Erathna Mini Hydro Power Project

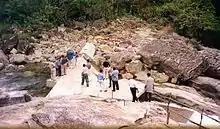
Inspection of Weir Construction (Dhammika Perera, Mr Saram, Mr Dheerasinghe, and Mr Jayawardhana are in the photo)

To optimise the plant design, the actual flow measurements should have been taken immediately. Therefore, the weir construction was started parallel to the construction of the access road and constructed weir was used to measure the river flow.